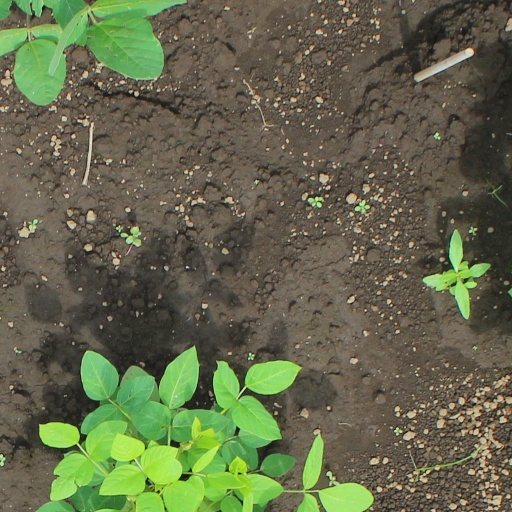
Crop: soybean